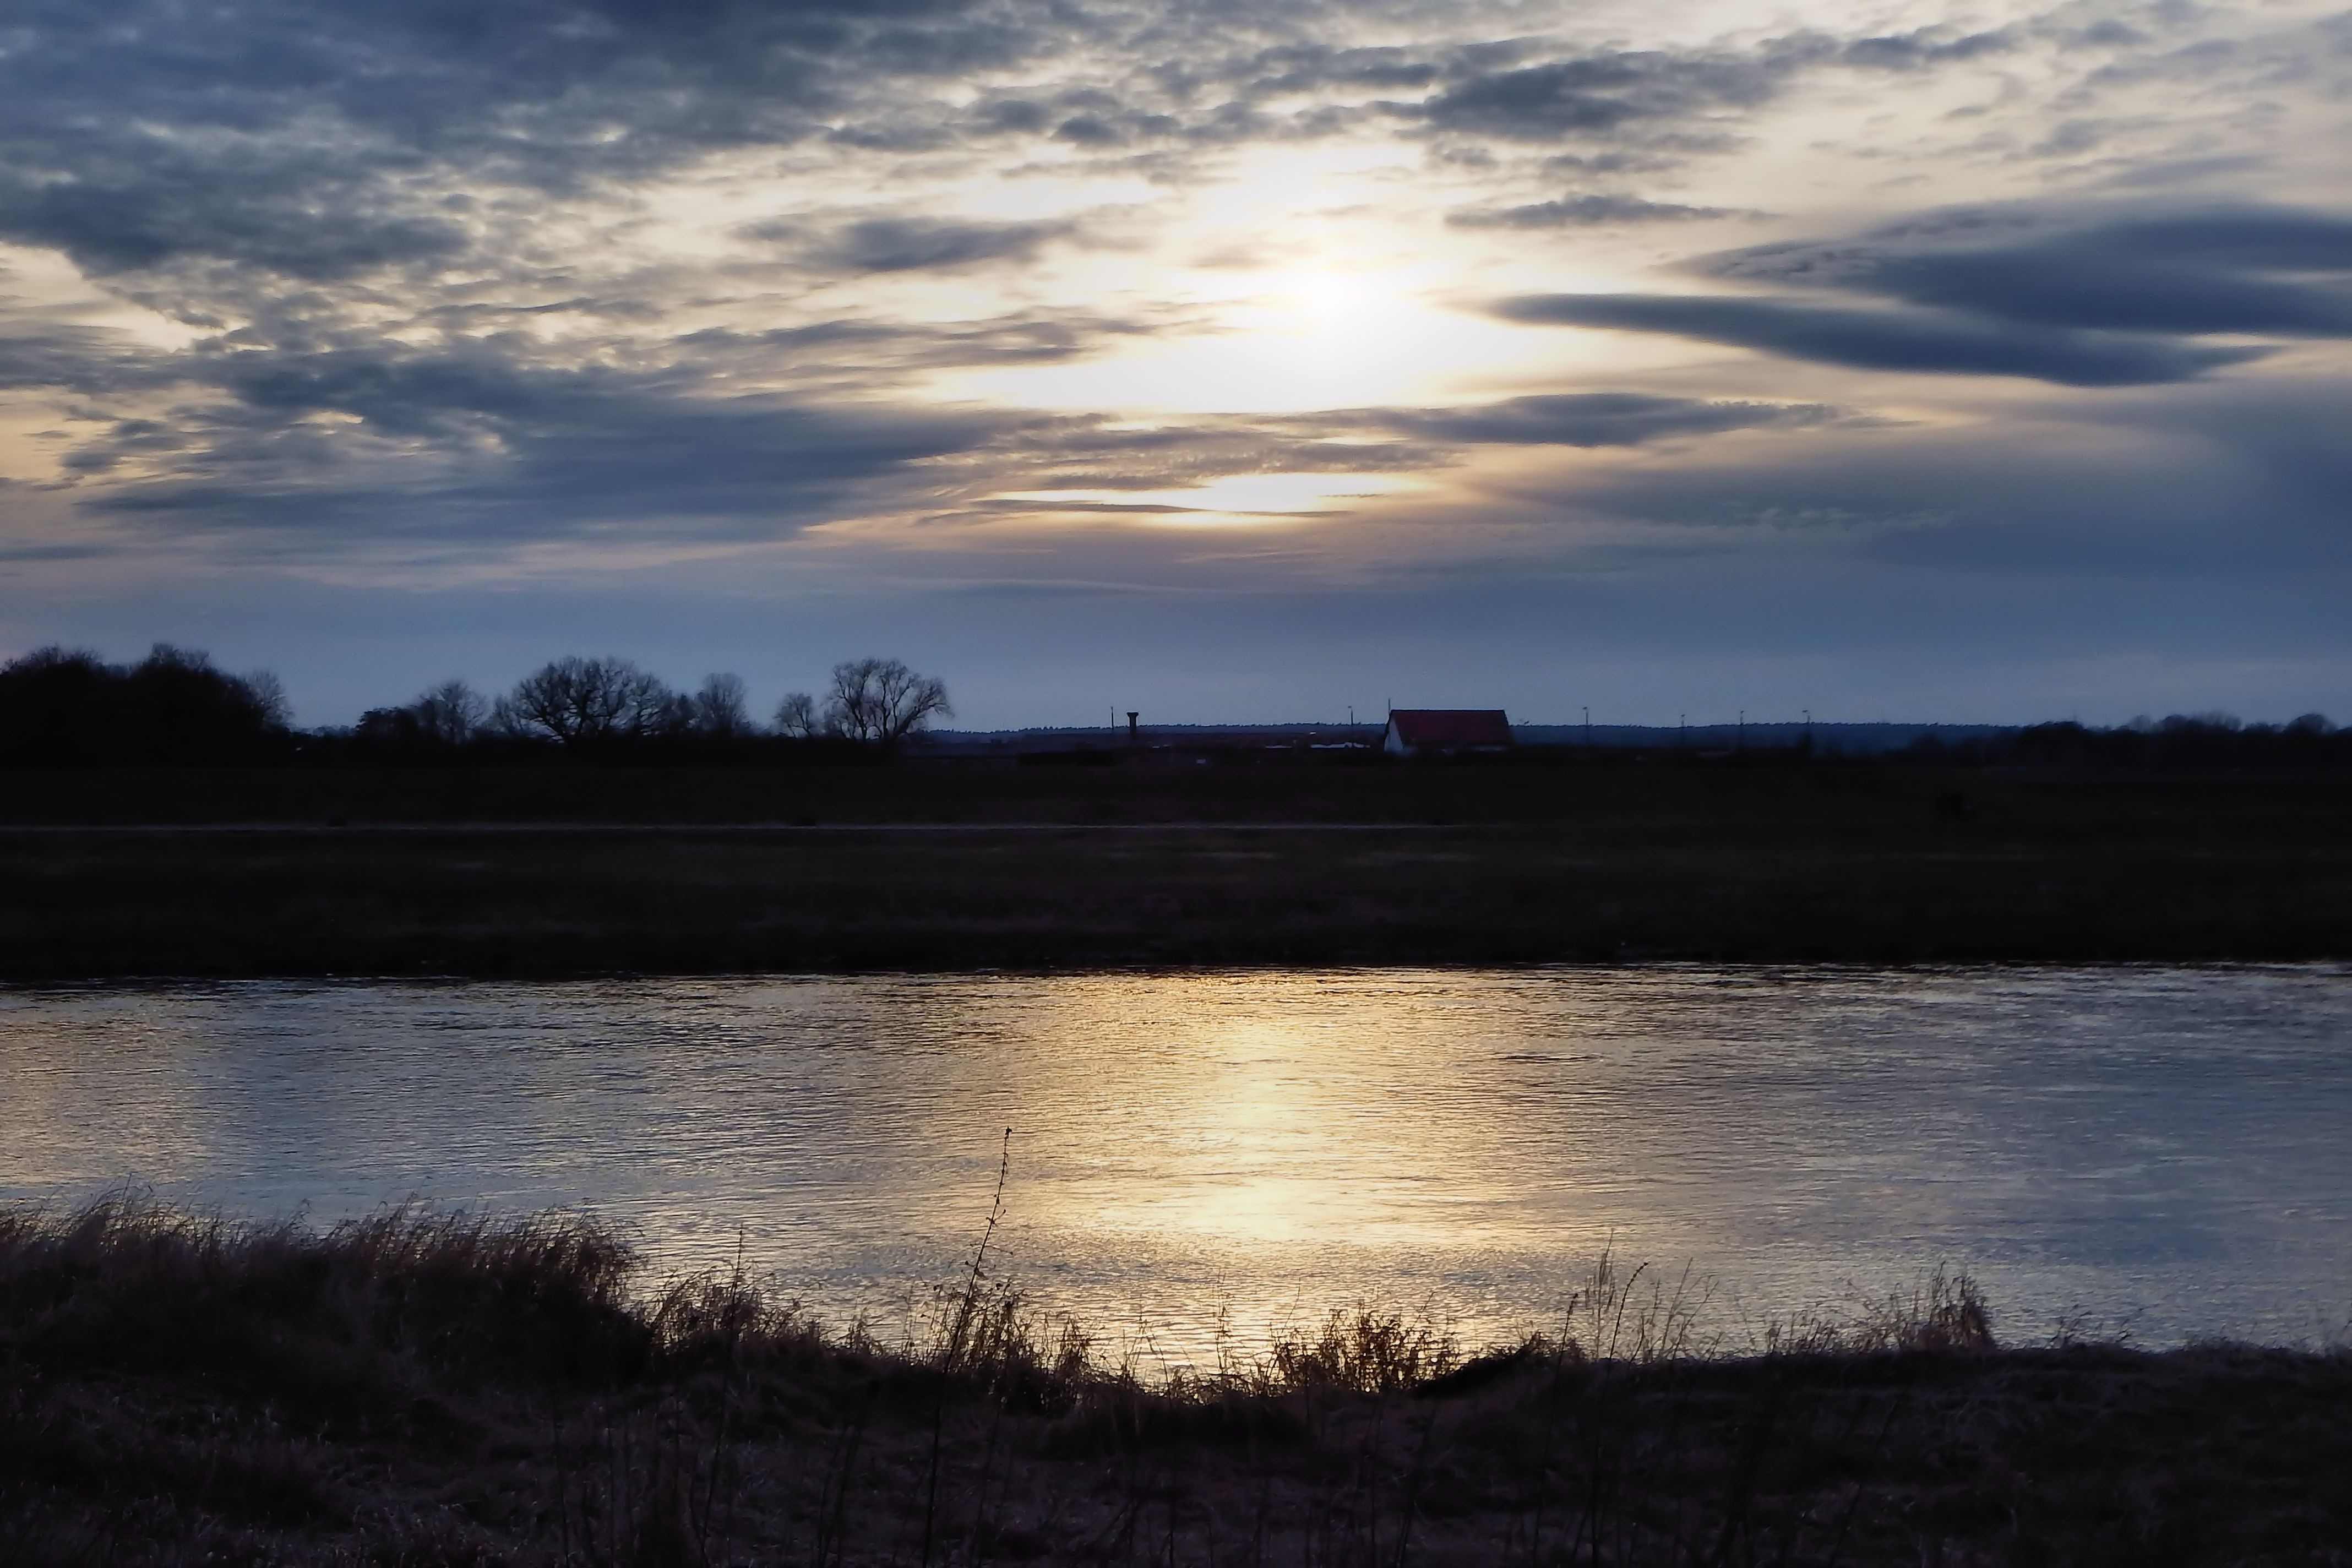
sea, water, nature, horizon, marsh, cloud, sky, sun, sunrise, sunset, sunlight, morning, shore, wave, lake, dawn, river, dusk, evening, reflection, reservoir, body of water, clouds, wetland, loch, abendstimmung, evening sky, meteorological phenomenon, atmospheric phenomenon